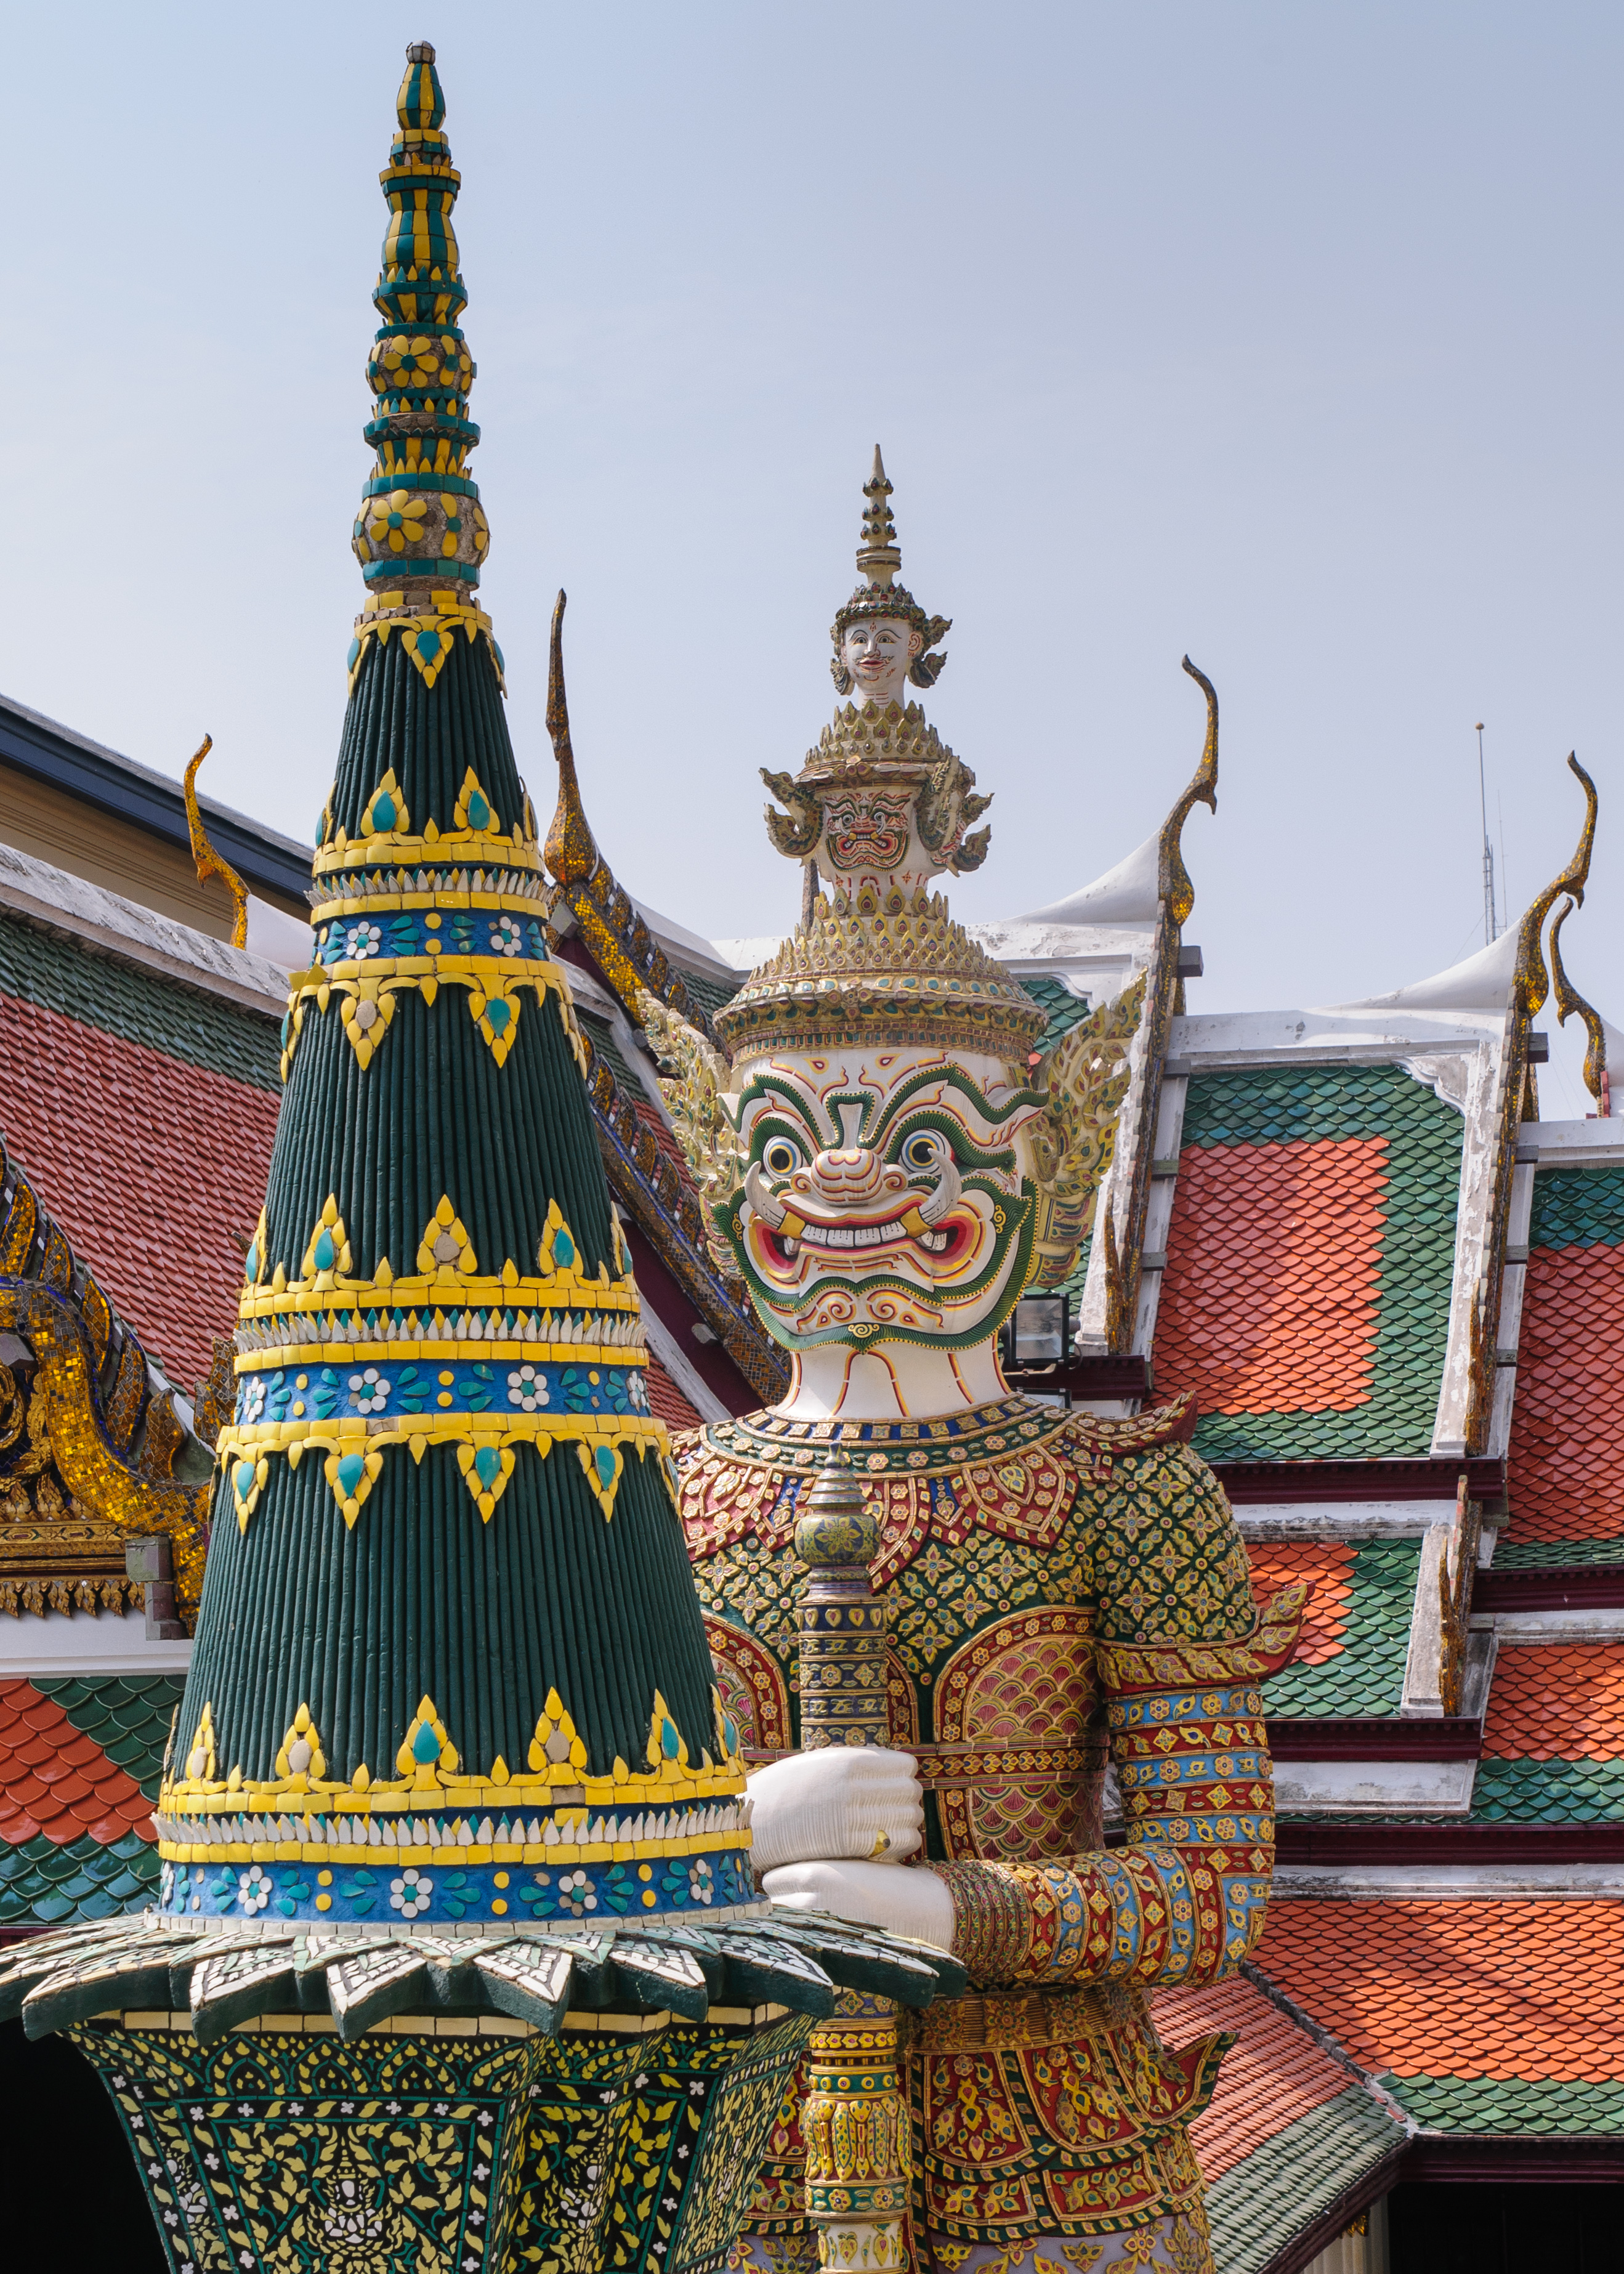
building, palace, nikon, place of worship, thailand, temple, shrine, bangkok, wat, d300, thailandia, hindu temple